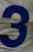
Number: 3